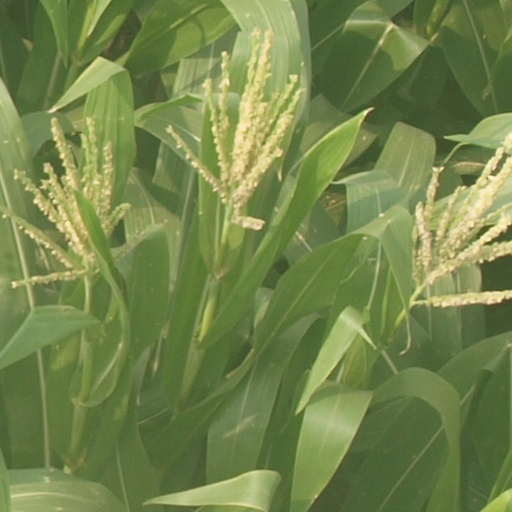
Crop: maize; corn